Trinity Place Apartments

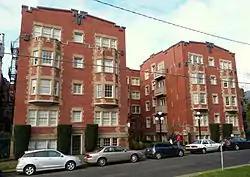
The building's exterior in 2013

The Trinity Place Apartments, located in northwest Portland, Oregon, is acknowledged by the National Register of Historic Places.